Alvar Aalto Museum

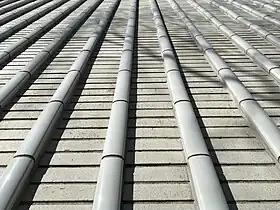
Ceramic tiles Halla ("frost") on the façade

The first floor of the museum contains the foyer and cloakrooms, a museum shop, Café Alvar, a reference library, office and storage spaces and the museum's URBS Workshop. The windows of Café Alvar have a view to a series of open-air pools, with water trickling from one to another along the route of what was once a natural stream.